Pinechas (parashah)

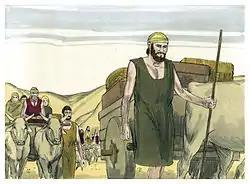
Jacob Took His Whole Family to Egypt (1984 illustration by Jim Padgett, courtesy of Sweet Publishing)

A baraita taught that the Serah the daughter of Asher mentioned in both Genesis 46:17 and Numbers 26:46 survived from the time Israel went down to Egypt to the time of the wandering in the Wilderness. The Gemara taught that Moses went to her to ask where the Egyptians had buried Joseph. She told him that the Egyptians had made a metal coffin for Joseph. The Egyptians set the coffin in the Nile so that its waters would be blessed. Moses went to the bank of the Nile and called to Joseph that the time had arrived for God to deliver the Israelites, and the oath that Joseph had imposed upon the children of Israel in Genesis 50:25 had reached its time of fulfillment. Moses called on Joseph to show himself, and Joseph's coffin immediately rose to the surface of the water.